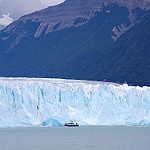
Label: glacier